Mohawk Mining Company

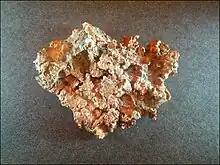
Native Copper

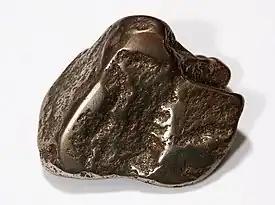
Mohawkite nugget

A copper ore and discredited mineral species, known as mohawkite, was first found on the property in January 1901, on the first level north of the No. 1 shaft. Mohawkite is a rare rock consisting of mixtures of arsenic and copper(Cu3As up to Cu6As). 70 tons of mohawkite were sent to Swansea in New York for reduction, yielding about $140 per ton. Since mohawkite was found in commercial quantities arrangements were made for its smelting. However, due to the large amounts of arsenic, ordinary smelters could not treat mohawkite, because of the deadly arsenical fumes driven off. So a special smelter was built for the reduction of this mohawkite at Hackensack Meadows, New Jersey. The smelter was put into commission in the fall of 1901. A second and third vein of mohawkite was found in 1901 south of the No. 2 shaft, from which about 230,000 pounds of mohawkite was removed. In 1902, 700 tons of mohawkite were sent for reduction, and a contract was made requiring the Mohawk Mining Company to provide the smelter with a minimum of 100 tons of ore per month for 3 years. While the mohawkite ore contained mostly copper and arsenic, it also contained small amounts of nickel and cobalt, as well as about 20 ounces of silver per ton of ore.